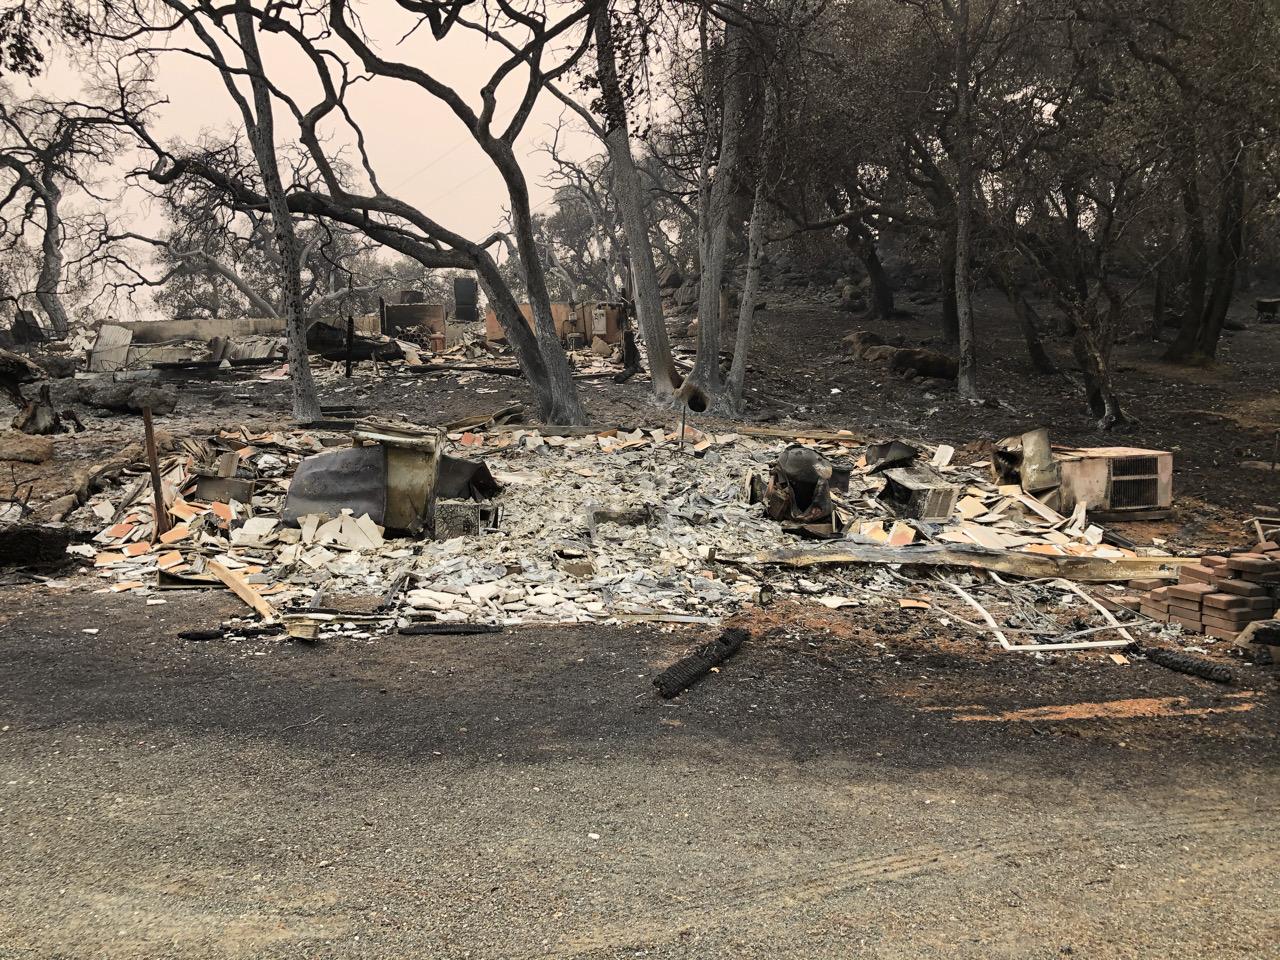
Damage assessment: destroyed